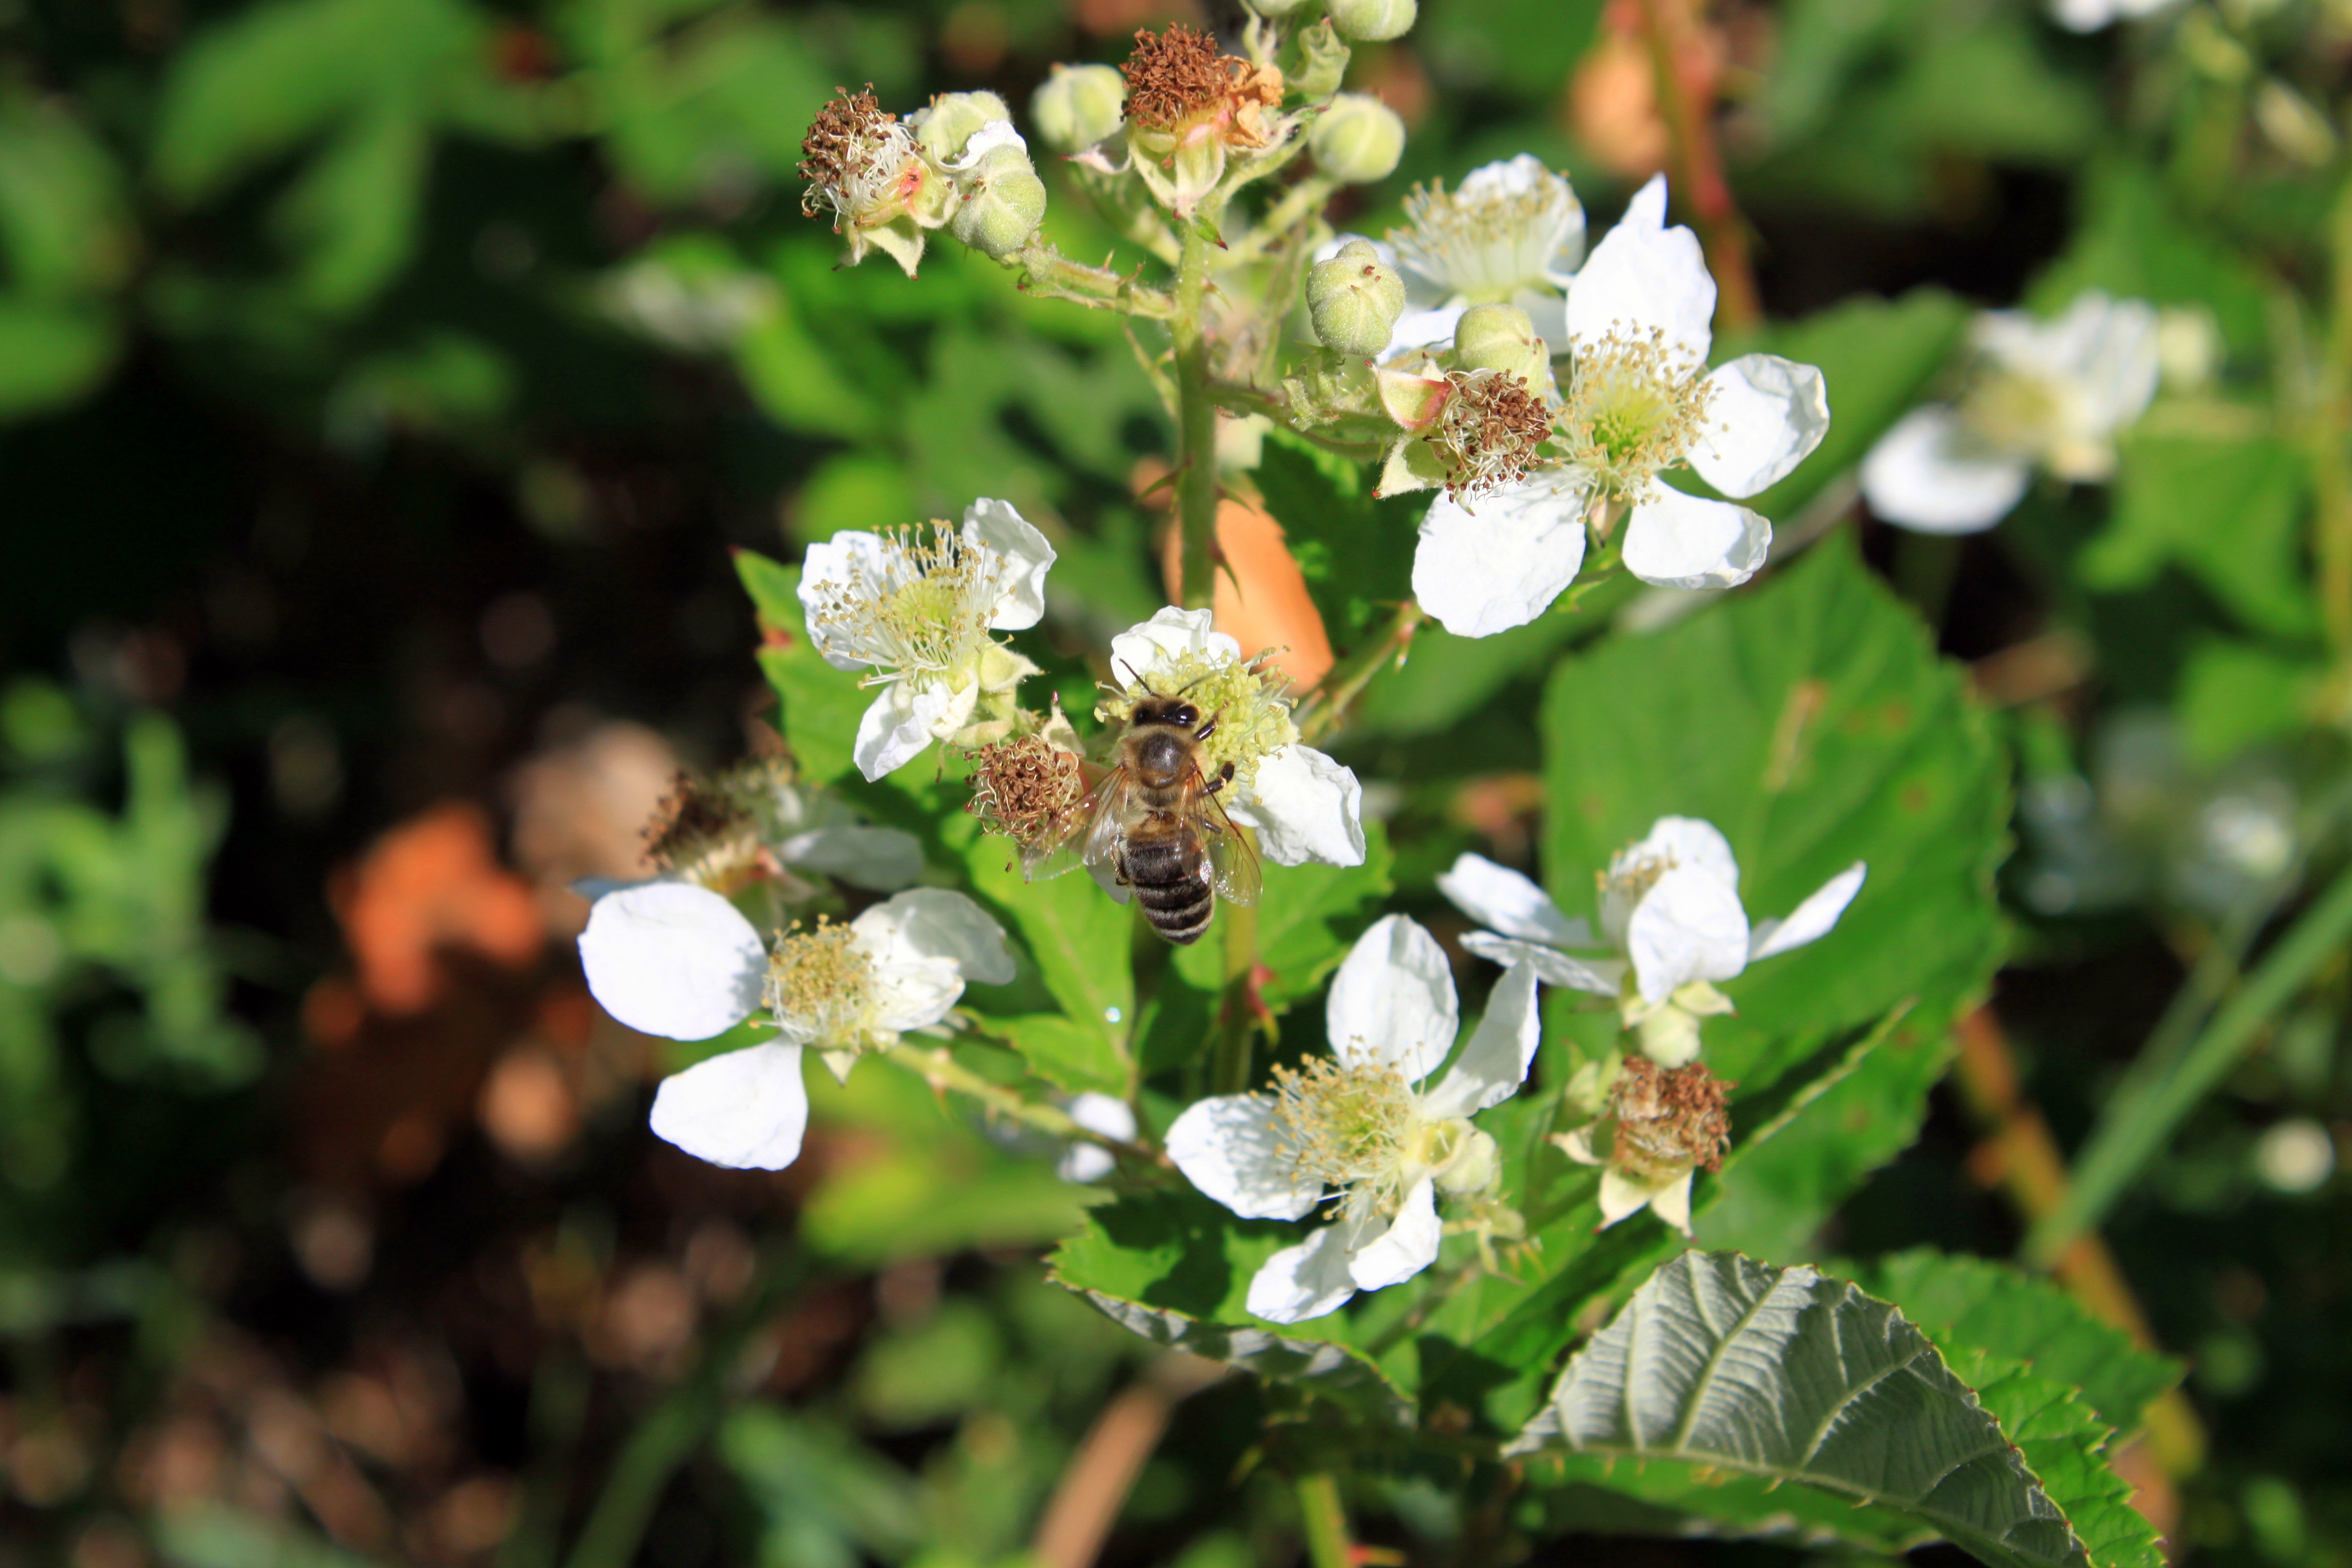
nature, blossom, plant, berry, flower, food, herb, produce, botany, flora, blackberry, plants, wildflower, flowers, shrub, macro photography, rubus, flowering plant, rosaceae, subshrub, land plant, ulmifolius